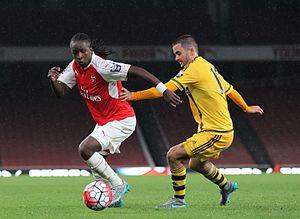
Tafari Lalibela Moore est un footballeur anglais né le 5 juillet 1997. Il évolue au poste de défenseur à Plymouth Argyle.